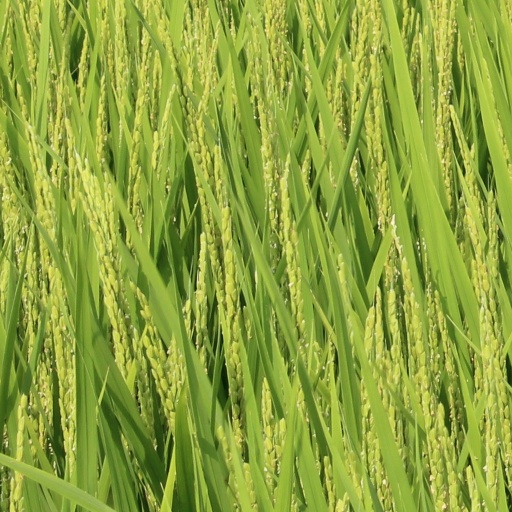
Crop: rice